Birds Mosaic (Caesarea)

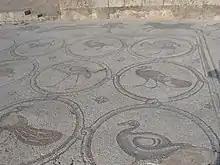
Section of the mosaic

The Birds Mosaic is a Byzantine mosaic floor discovered in Caesarea Maritima, in modern Israel, in a Byzantine palace that was built around 600 AD. It is viewable "in situ".